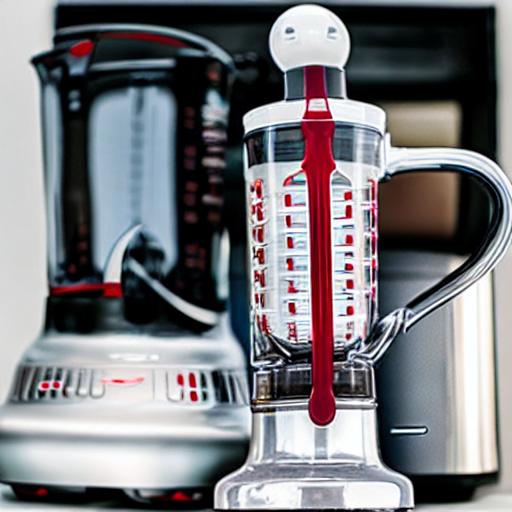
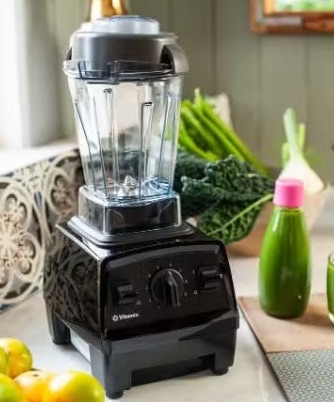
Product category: items_blender
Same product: no